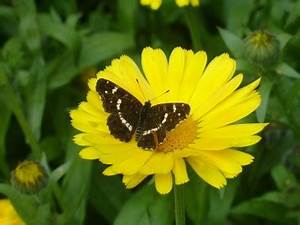
Label: farfalla